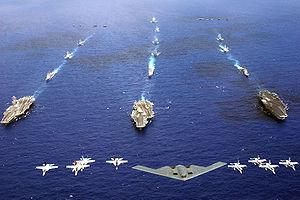
Les Forces armées des États-Unis, souvent appelées Armée américaine dans le langage courant français, abrégées en anglais par « US Armed Forces » ou « US Military », sont l'armée entretenue par les États-Unis. Au 30 juin 2010, elle compte 1 434 761 militaires actifs ; si les garde-côtes sont exclus du décompte, il s'agit, en effectifs, de la deuxième ou troisième armée mondiale, derrière l'Armée populaire de libération chinoise, et pratiquement à égalité avec les Forces armées indiennes. Le département de la Défense des États-Unis emploie également, au 30 juin 2010, 770 569 civils dont 12 851 étrangers.
Les États-Unis est le pays possédant le plus grand nombre de porte-avions en service avec onze unités.